Million Man March

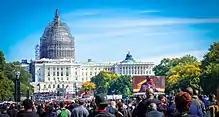
The 20th anniversary march

Farrakhan held the 20th Anniversary of the Million Man March: Justice or Else on October 10, 2015, in Washington, D.C.